Vladimir Cerrón

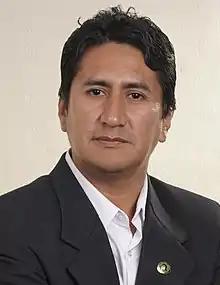

Vladimir Roy Cerrón Rojas (born 16 December 1970) is a Peruvian neurosurgeon and politician who served as the regional Governor of Junin from 2011 to 2014 and in 2019. His second term was suspended early due to a prior criminal conviction. However, seven months later he would be suspended to serve a judicial sentence for corruption. Journalist Ricardo Uceda, in "La República", wrote that “there was no evidence” for his conviction by the Judiciary; his case was exposed as an example of lawfare in Peru.